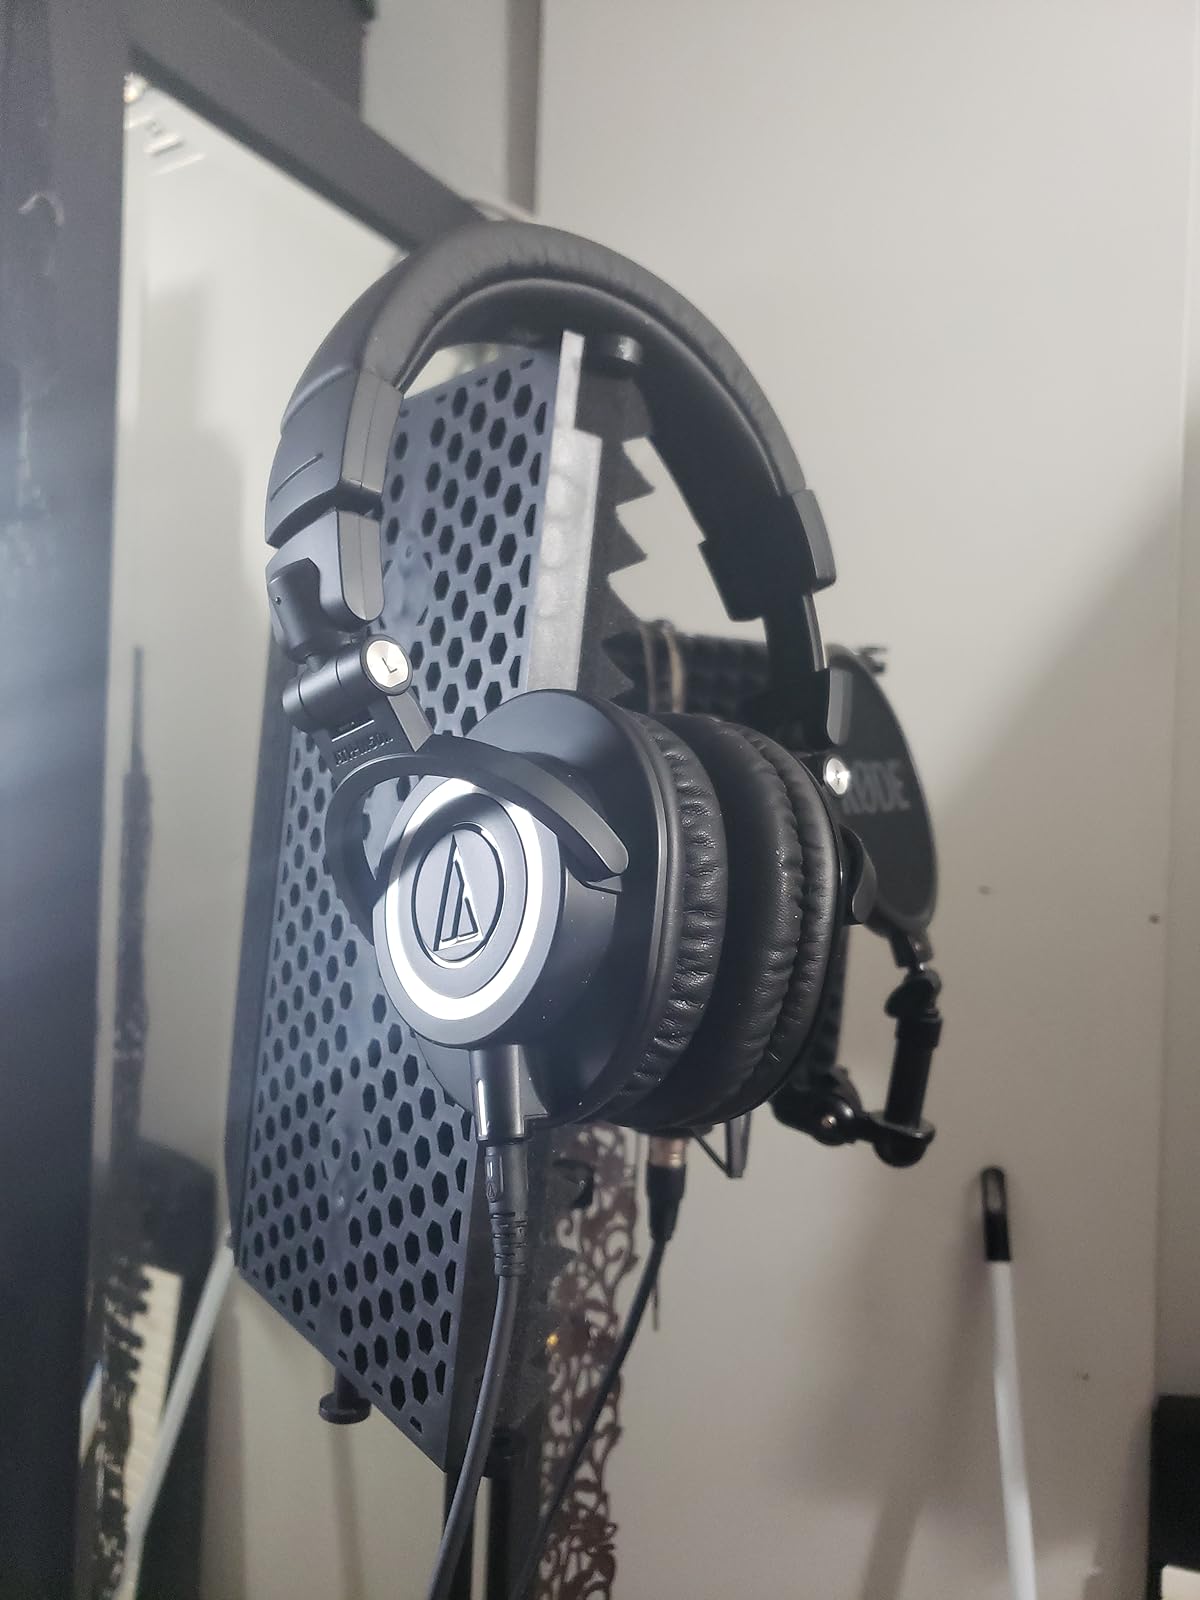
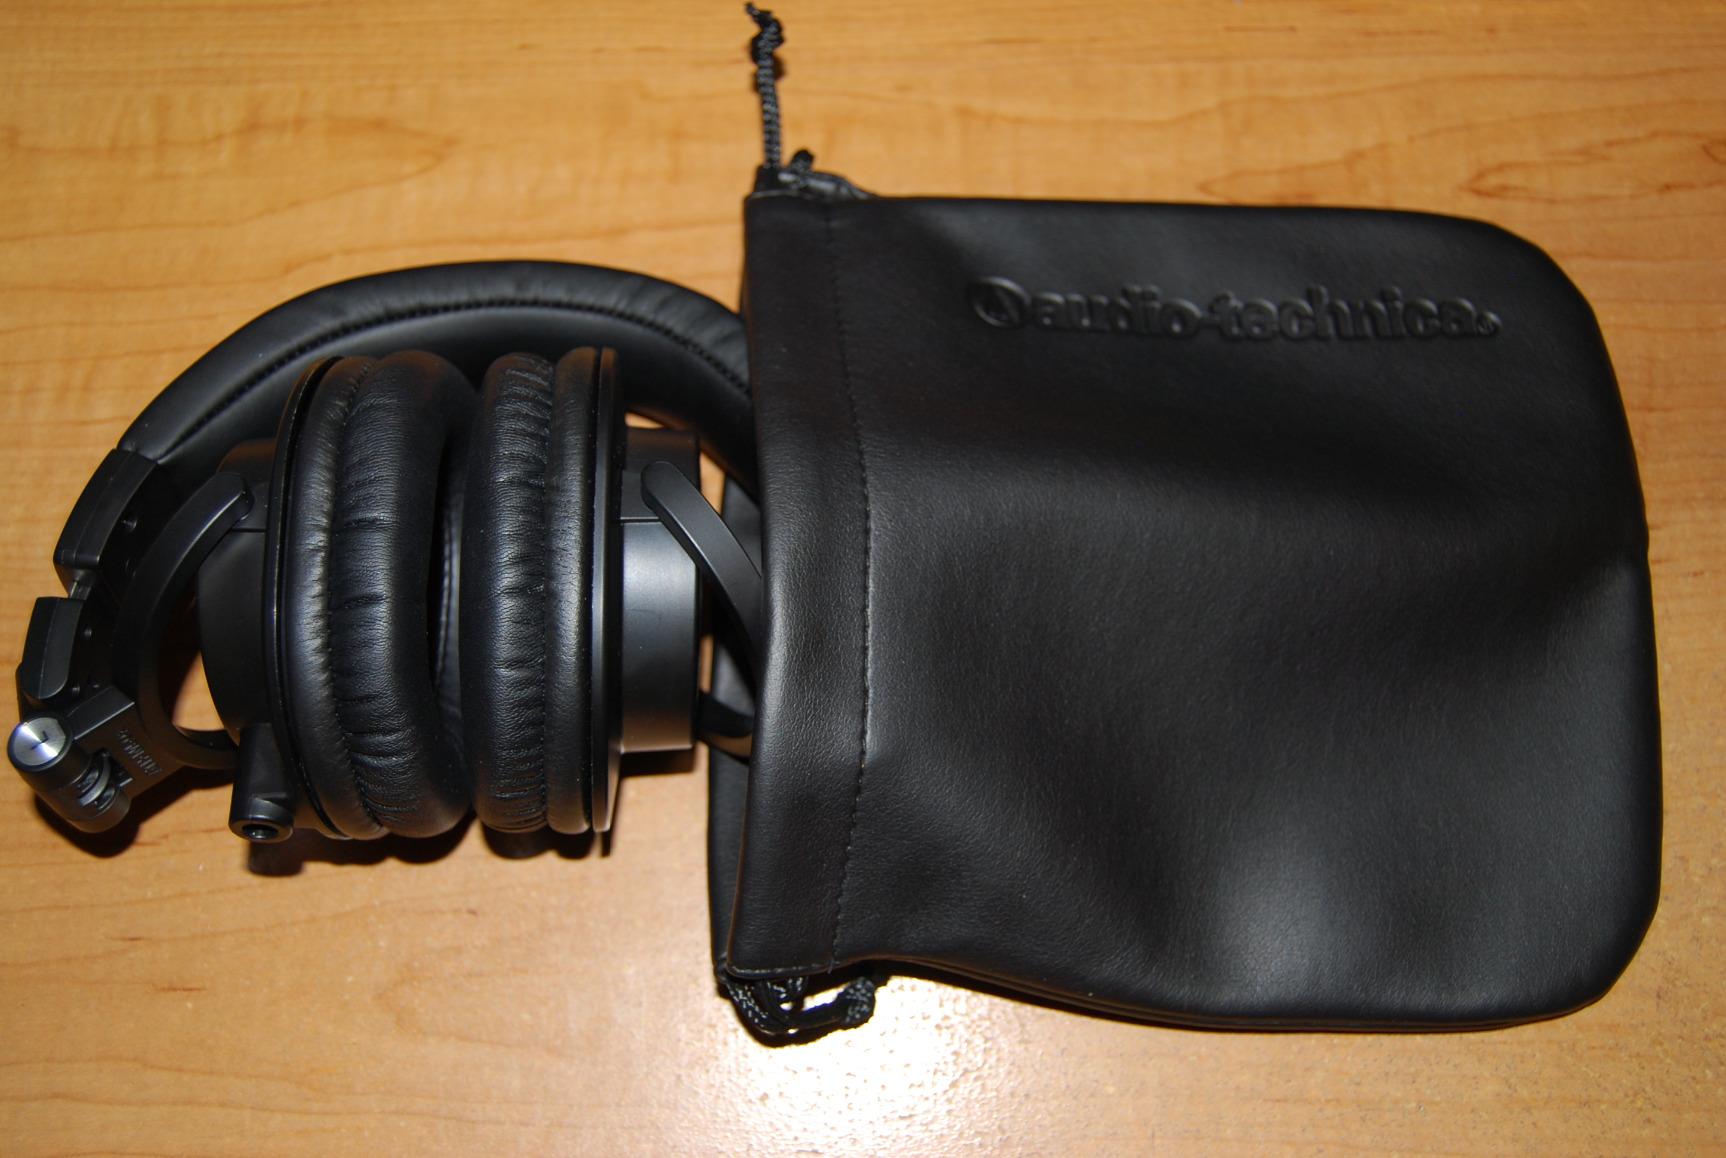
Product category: headphones
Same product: yes